Mitsui Bank

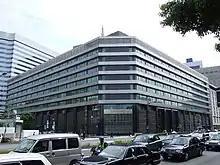
The Hibiya Mitsui Building in Hibiya, Tokyo, head office of Mitsui Bank from 1960 to 1990 and used by the successor banks until closure in 2011, replaced in 2018 with the Tokyo Midtown Hibiya development

Teikoku Bank listed its shares on the Tokyo and Osaka stock exchanges in May 1949 and changed its name back to Mitsui Bank in January 1954. Mitsui Bank merged with Toto Bank in April 1968.